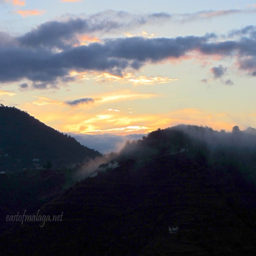
clouds spilling over the hillside at sunset